Counter-Strike (video game)

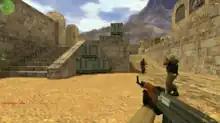
The player standing in the terrorist starting zone (spawn point) of de_dust using a CV-47 (AK-47)

"Counter-Strike" is a team-based multiplayer first-person shooter video game in which players play as Terrorists (T) or Counter-Terrorists (CT). Each game begins with both teams spawning simultaneously as one of eight possible default character models (four each for Counter-Terrorist and Terrorist). Each player begins with $800, two magazines of ammo, a knife, and a handgun: a Heckler & Koch USP for the Counter-Terrorists or a Glock 18c for the Terrorists. Players are usually allowed a few seconds before the round starts to purchase equipment but not move. They may purchase equipment whenever they are in a buy zone for their team. When players are killed, they become spectators for the rest of the round. They may typically watch the rest of the round from a variety of chosen observer modes. At the end of each round, players receive money for the next round: $3,500 for winning a round, $1,500 for losing one, and $300 for killing an enemy, up to a maximum total of $16,000. Players can be fined, or lose money, by killing a teammate or a hostage.